Fernando de Noronha

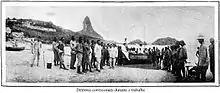
Island prisoners in 1930.

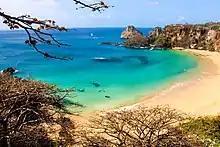
Sancho Bay

In the late 18 century, the first prisoners were sent to Fernando de Noronha. A prison was built. In 1897 the government of the state of Pernambuco took possession of the prison. Between 1938 and 1945, Fernando de Noronha was a political prison. In 1957 the prison was closed and the archipelago was visited by President Juscelino Kubitschek. However, in 1964 after a military coup, Miguel Arraes was incarcerated there for his refusal to resign as governor of Pernambuco.